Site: brandenburg
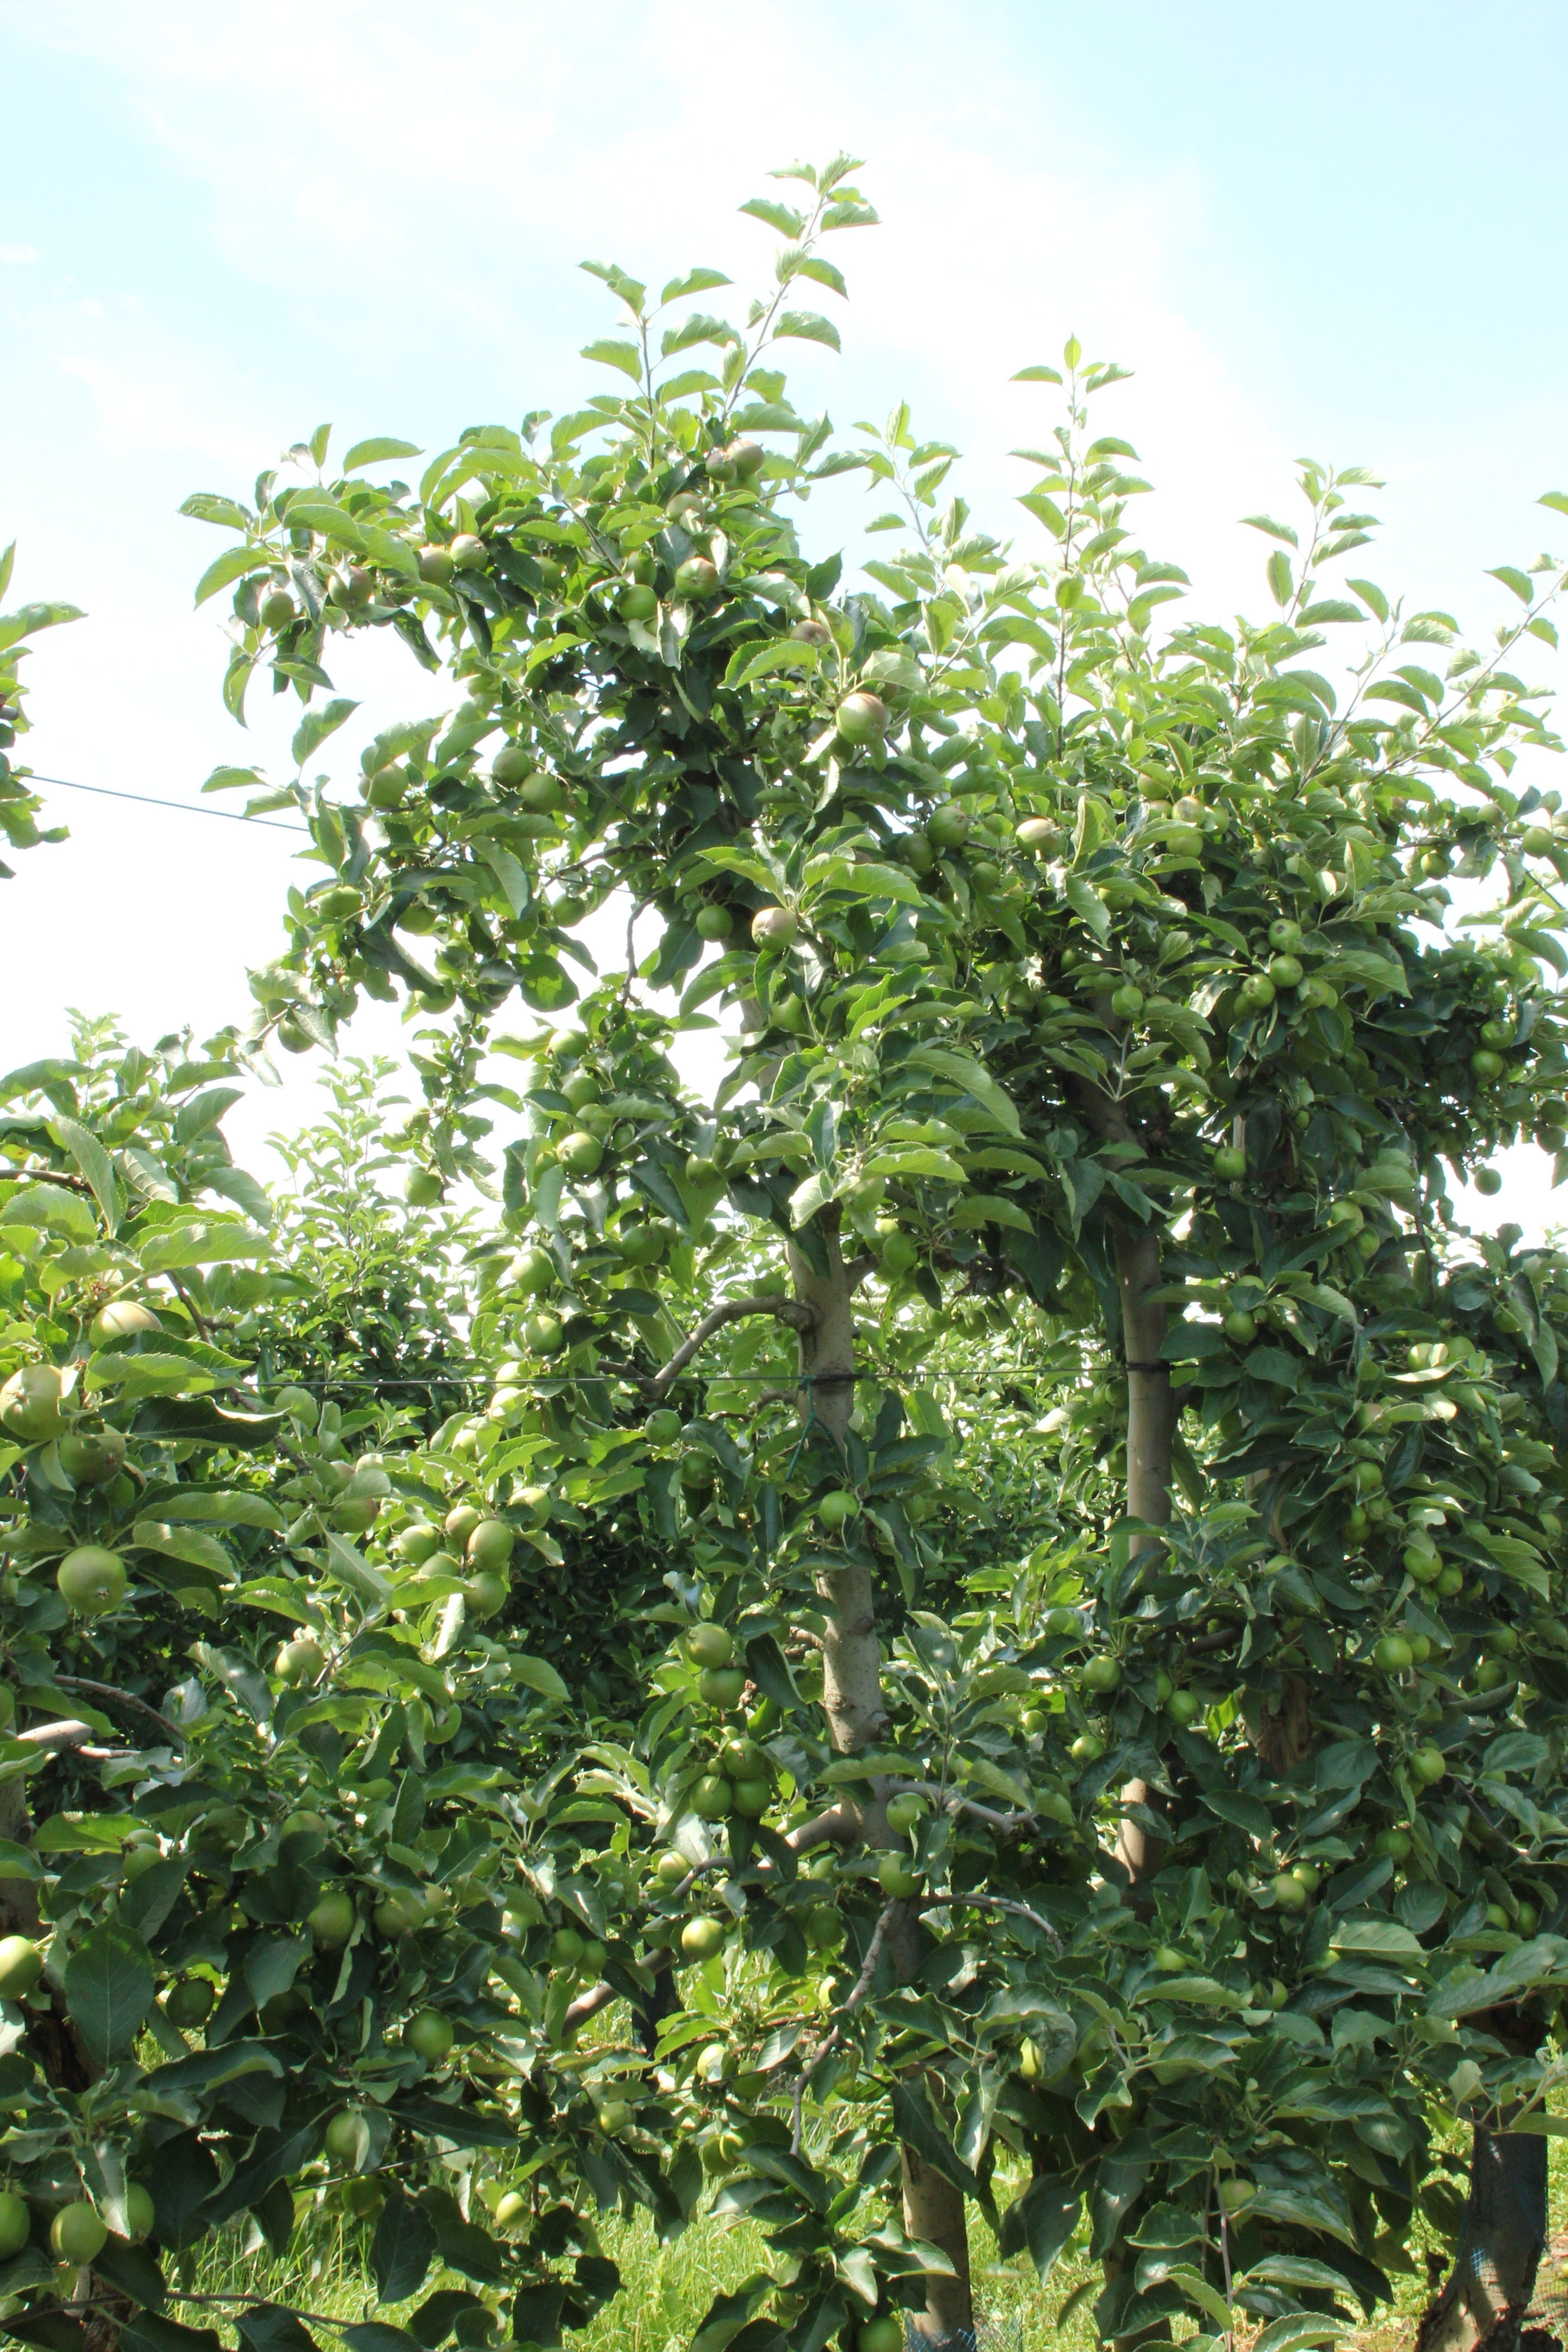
Growth stage (BBCH 74): Development of fruit